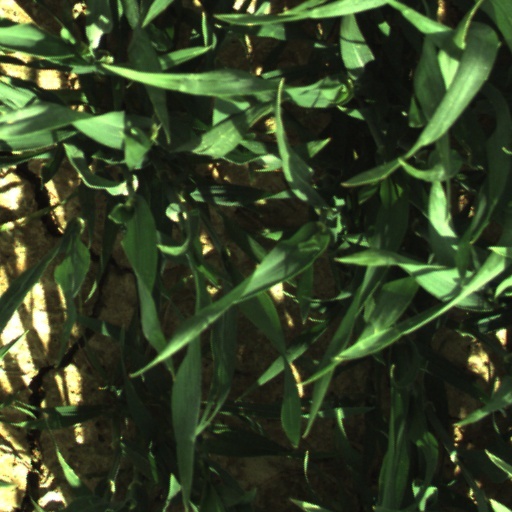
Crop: wheat